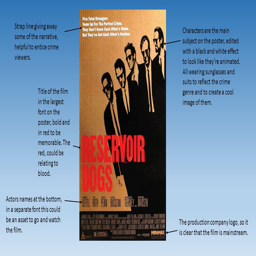
characters are the main subject on the poster , edited with a black and white effect to look like they 're animated .